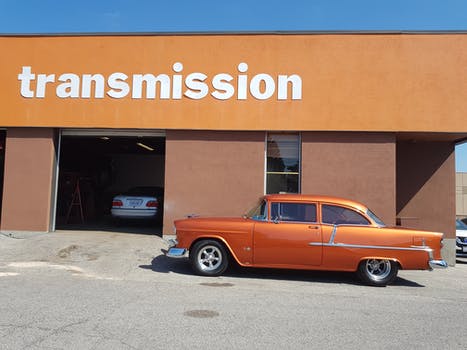
Label: No Watermark